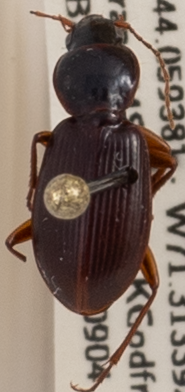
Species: Synuchus impunctatus
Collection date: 2019-09-04
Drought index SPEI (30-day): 0.27
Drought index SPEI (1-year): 0.966
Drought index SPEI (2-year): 0.732